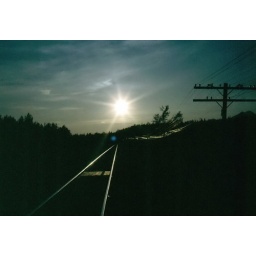
Late afternoon sky with train tracks and telegraph lines at Bend (Dome Creek), BC in 1971